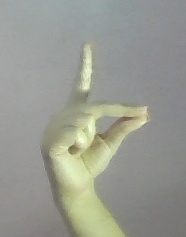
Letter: ta